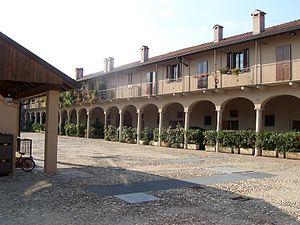
Une cascina, ou cascina a corte, est une structure agricole typique de la plaine du Pô lombarde et, pour partie, piémontaise et émilienne.